Qatar National Day Parade

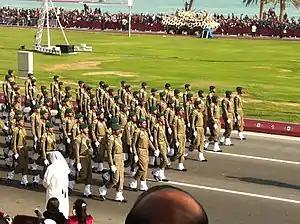
Army servicemen during the 2013 parade.

The National Day Parade in Qatar is held annually on the occasion of Qatar National Day on 18 December. The holiday was established on 21 June 2007 by decree of the then Crown Prince Sheikh Tamim bin Hamad Al Thani. The primary participants in the parade come from the Qatar Armed Forces, the Internal Security Force, the Ministry of Interior, and Amiri Guard. The parade goes through the Doha Corniche as well as between the Qatar National Theater and the Emiri Diwan.